Sharapanjara

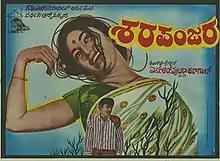
Poster

Sharapanjara is a 1971 Indian Kannada language film directed by Puttanna Kanagal, based on a novel by Triveni of the same name, and starring Kalpana and Gangadhar in lead roles. This film is considered one of the best Kannada movies ever made. Triveni's novel was richly visual and Puttanna not only stayed faithful to the novel on screen but also retained most of the novel's dialogues and credited Triveni for them.